Brampton City United FC

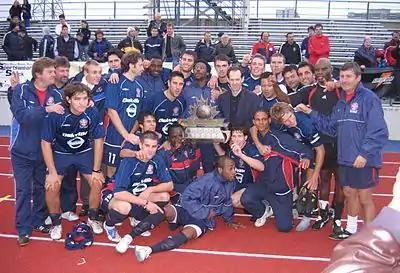
Oakville Blue Devils celebrating CPSL Championship in 2005.

On March 13, 2008, the Lions were relocated to Brampton and returned to the National Division for the 2008 season, prompting another name change to Brampton Lions but still maintaining the team's name, logo, history and statistics. The Lions announced their coaching staff on March 30, signing Armando Costa as manager. On April 10 the team held a press conference announcing their management team, hiring Phil Ionadi as the Director of Business Operations, and Costa as the Director of Soccer Operations and Manager. Costa brought in former Toronto Lynx players Jeremy Shepherd, Cameron Medwin, and Adolfo Mella. In his first season managing the team he secured a playoff berth by finishing third in the National Division. Their opponents in the quarterfinals were Italia Shooters after a scoreless game the match went into overtime where Italia emerged victorious from a goal by Marco Terminesi. At the conclusion of the season the league awarded Daniel Nascimento the CSL MVP & Golden Boot award.